U.S. Route 50 in Kansas

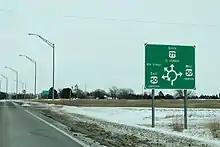
US-50 at its junction with US-77

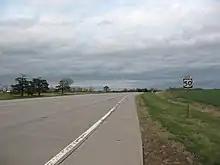
US 50 Eastbound west of Emporia

US-50 then enters Kearny County and passes through the towns of Lakin and Deerfield before entering Finney County. West of the Old US-50 and Big Lowe Road overpass in Holcomb, US-50 splits into four lanes and the speed limit increases to 70 MPH until east of the intersection with US-83. The highway then tapers back into two lanes at the 3rd Street intersection and remains so until the intersection with Bus-50 south of town. US-50 then passes through the towns of Ingalls, Cimarron, Dodge City, Kinsley, and Hutchinson before it heads to Newton. In Newton, US-50 joins I-135 for a short time before it angles northeast to Emporia, another meat-packing town as well as the home of Emporia State University. US-50 then joins I-35 and it overlaps that interstate for most of the rest of the way in Kansas.